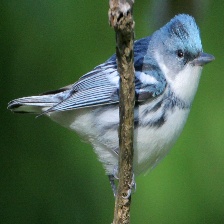
Species: CERULEAN WARBLER
Scientific name: SETOPHAGA CERULEA